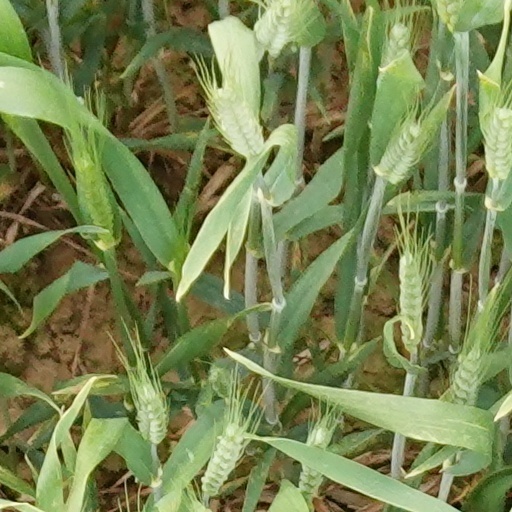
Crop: wheat